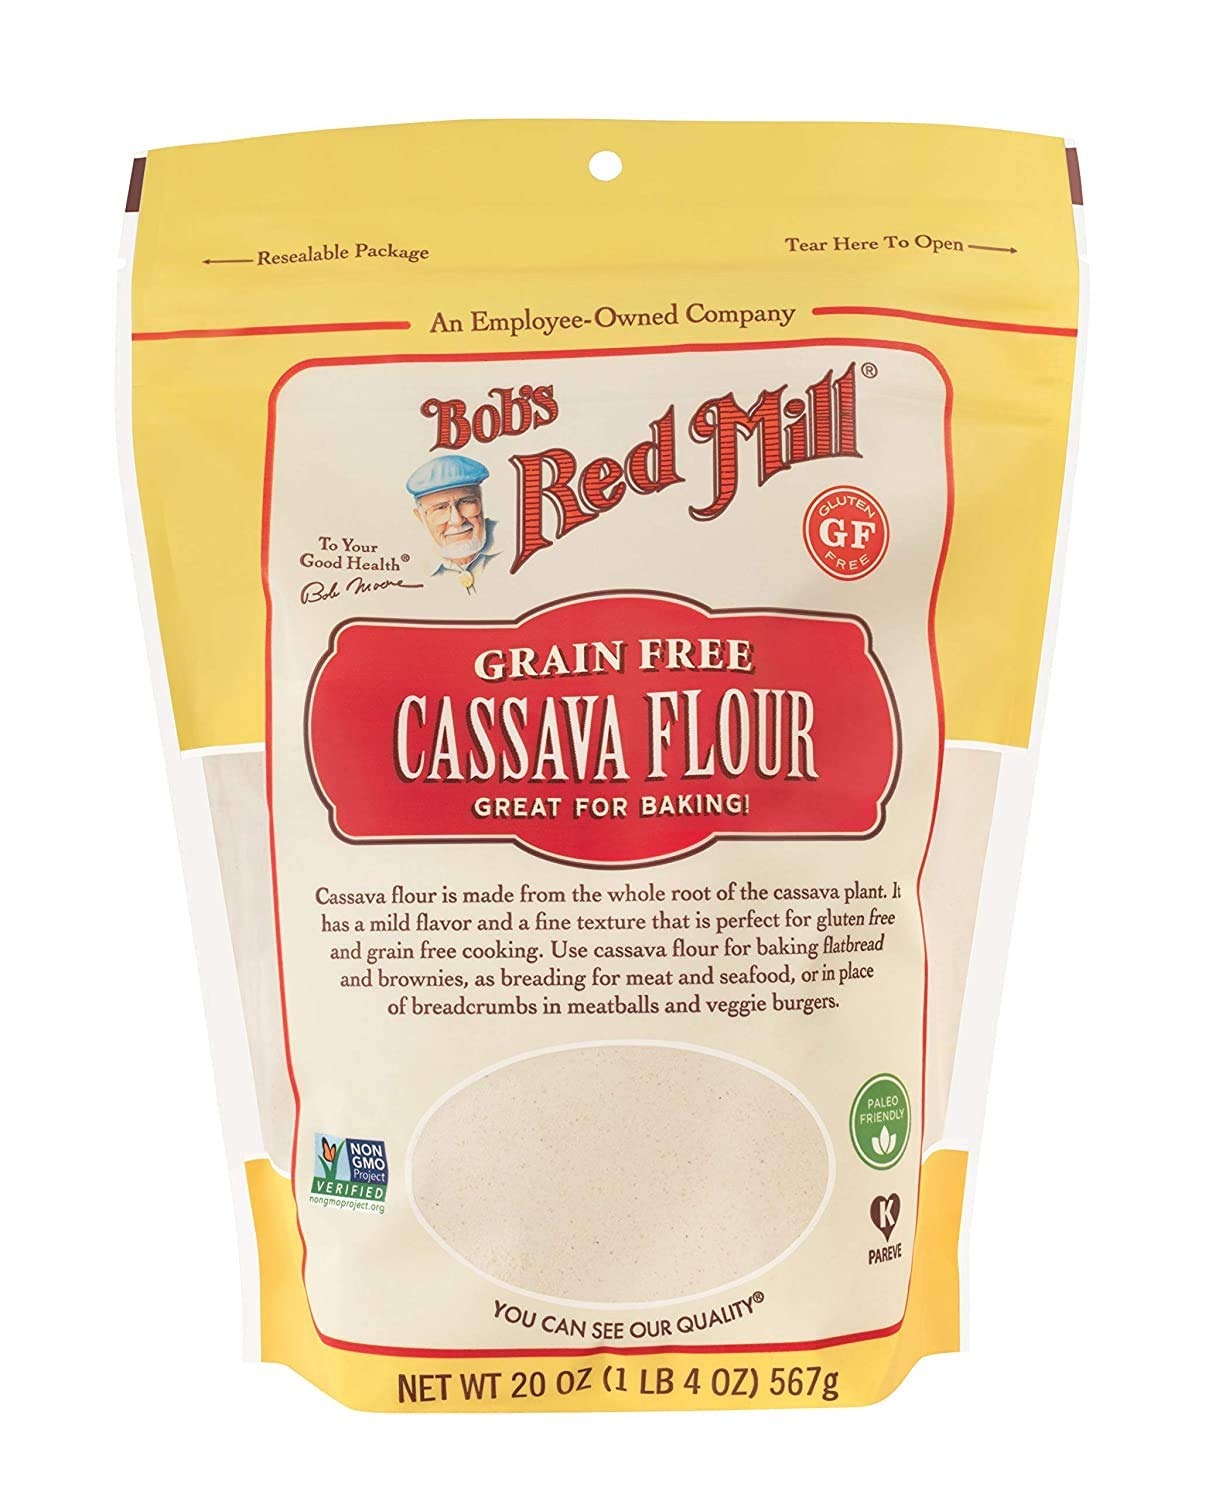
Item Name: Bob's Red Mill Cassava Flour, 20-Ounce (Pack of 2)
Bullet Point 1: WHOLESOME GOODNESS: Made from the whole root of the cassava plant, our cassava flour has a mild flavor and fine texture that is perfect for gluten free cooking and baking
Bullet Point 2: GLUTEN FREE: To assure the integrity of our gluten free products, we’ve built a separate 100% gluten free facility
Bullet Point 3: PALEO FRIENDLY: Suitable for people who follow a paleo, primal or other grain-free diet
Bullet Point 4: NON-GMO: Non-GMO Project Verified; we’ve always been committed to sourcing raw materials that are not modified through genetic engineering
Bullet Point 5: BOB'S RED MILL: Make folks a little happier: it’s the idea that keeps our stone mills grinding to fill every bag with wholesome goodnessED MILL: Make folks a little happier: it’s the idea that keeps our stone mills grinding to fill every bag with wholesome goodness
Value: 40.0
Unit: Ounce

Price: 12.845